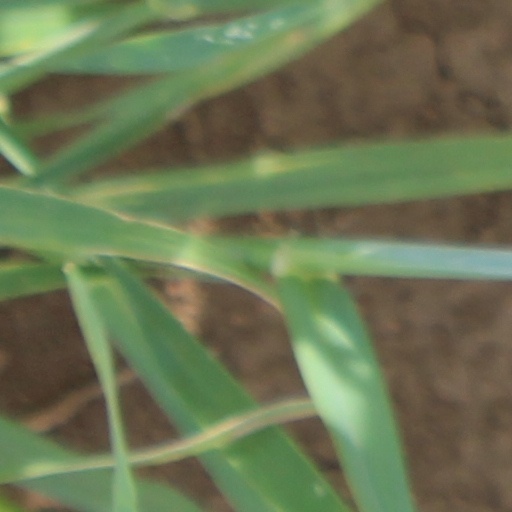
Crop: wheat